Autopoiesis

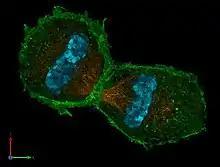
3D representation of a living cell during the process of mitosis, example of an autopoietic system

The term autopoiesis, one of several current theories of life, refers to a system capable of producing and maintaining itself by creating its own parts.